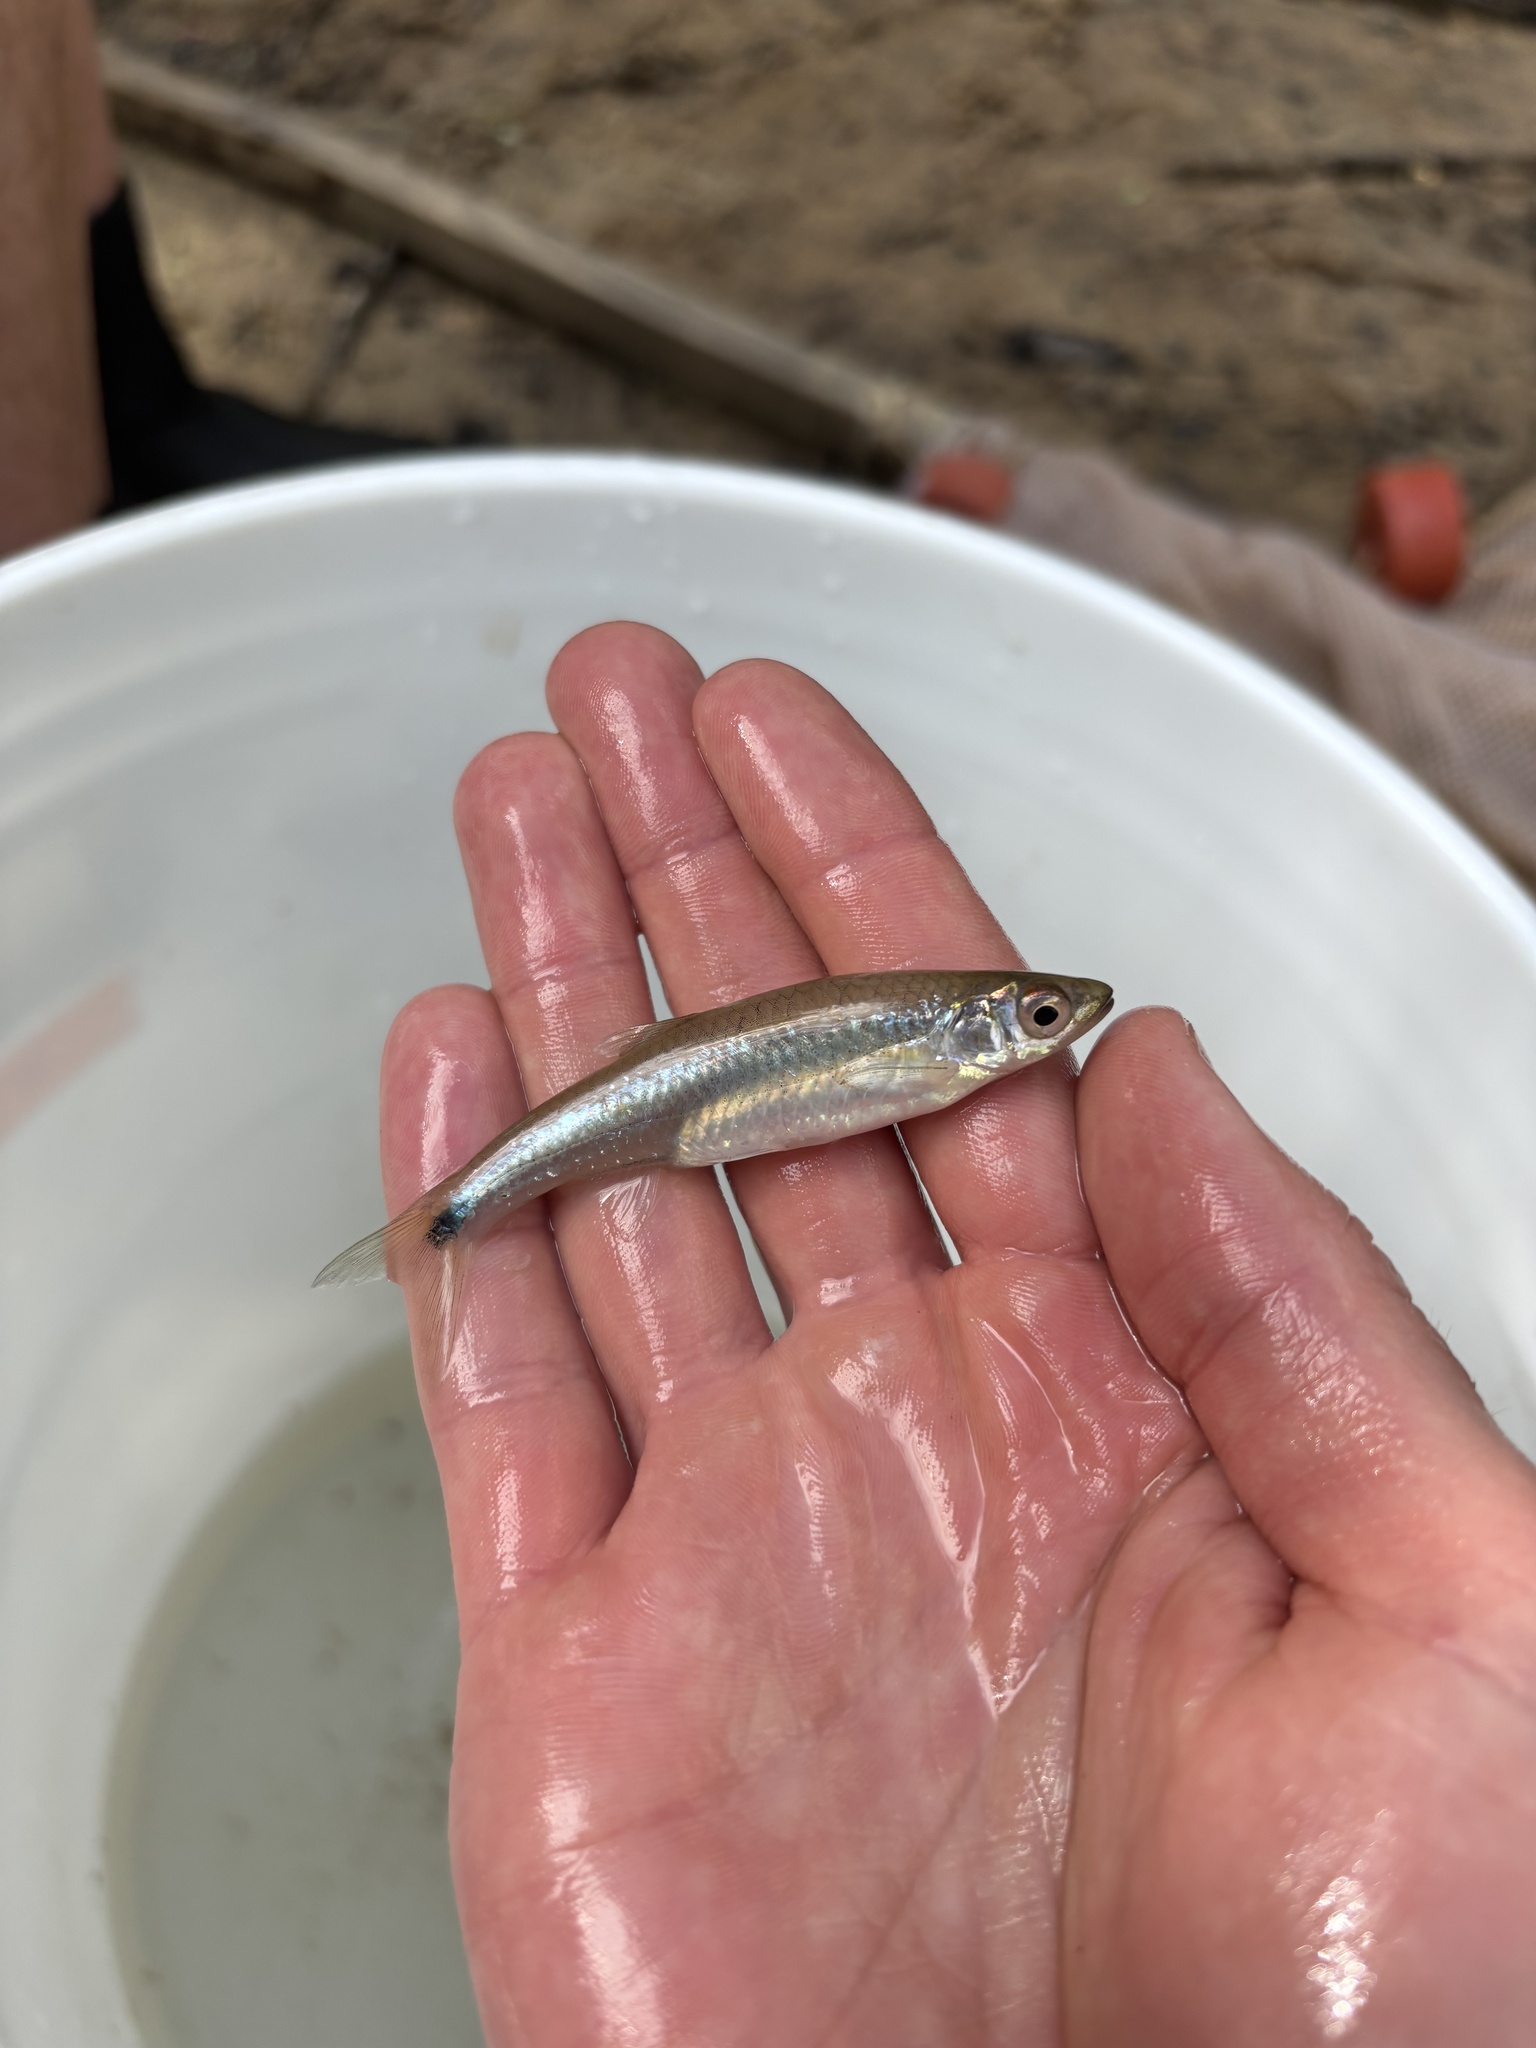
fish (species not among the labelled classes)